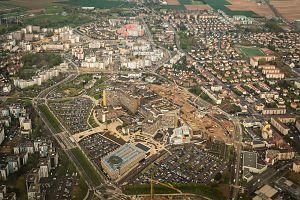
L’hôpital de Hautepierre est un centre hospitalier universitaire situé à Strasbourg, dans le quartier de Hautepierre. Il est rattaché aux Hôpitaux universitaires de Strasbourg. Ouvert en 1979, il compte 916 lits.